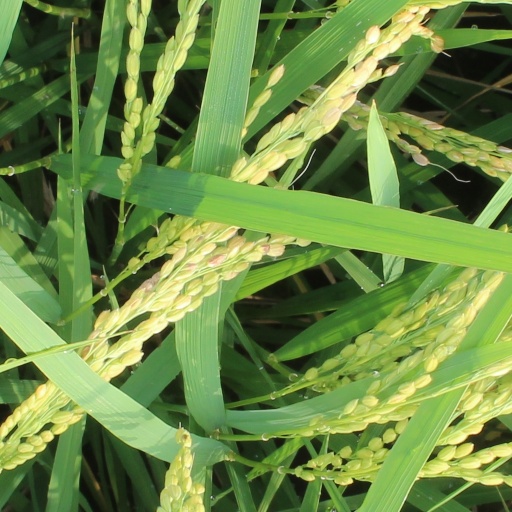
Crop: rice